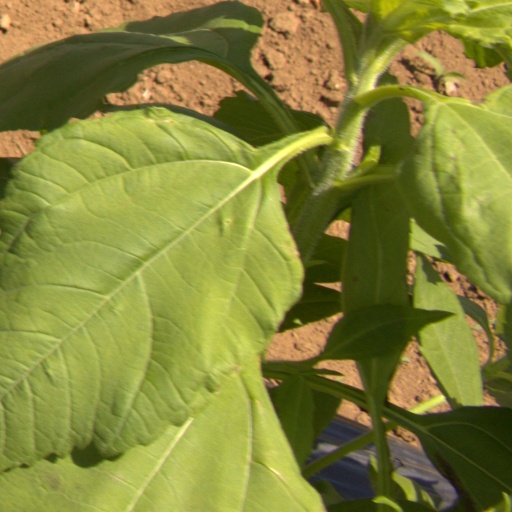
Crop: Jerusalem artichoke